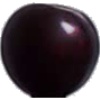
Label: cherry_wax_black